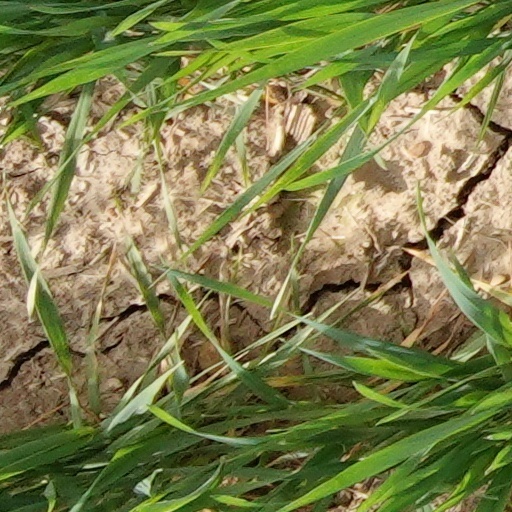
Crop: wheat